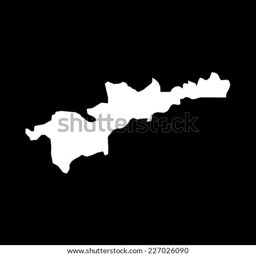
an illustration on a black background